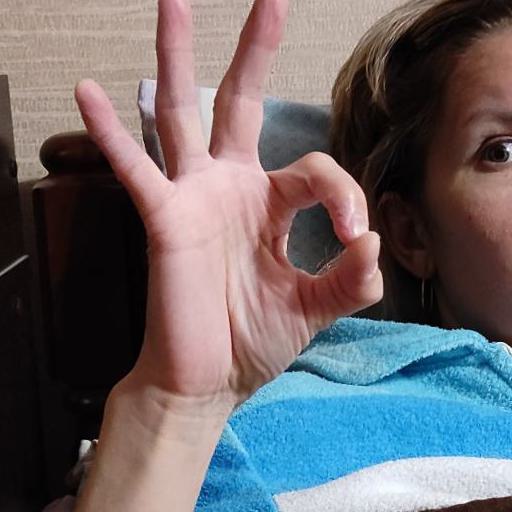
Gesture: ok